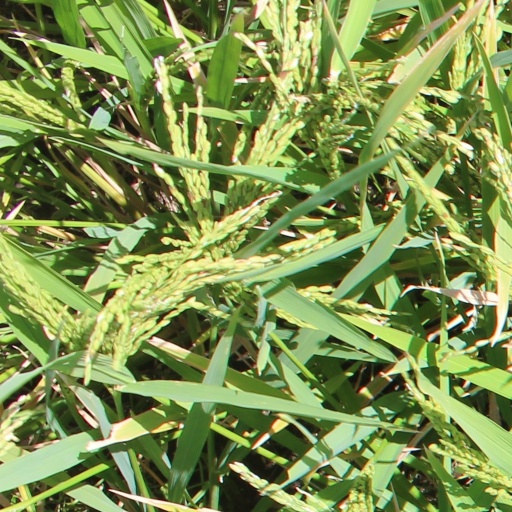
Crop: rice